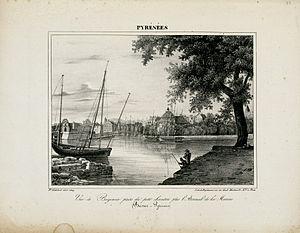
Fait partie d'une série de 42 pl. de Gélibert sur les Pyrénées. Pl. 1 à 11 lith. par Légé (Bordeaux). Pl. 11 à 42 lith. par Engelmann (Paris). Ancely, René (1876 - 1966). Possesseur
L'Utile est une flûte, navire de commerce devenu opportunément navire négrier de la Compagnie française des Indes orientales, qui fit naufrage dans la nuit du 31 juillet au 1ᵉʳ août 1761 à l'île de Sables, dans l'océan Indien, alors qu'elle transportait des captifs de Madagascar à l'Île de France, en réalité vers l'île Rodrigues, pour les réduire en esclavage.